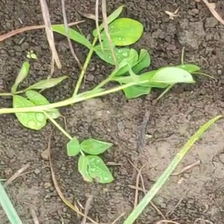
Weed species: Sicklepod_(Senna obtusifolia)